Bánkút (Nagyvisnyó)

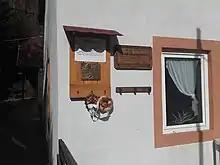
Bánkút

Bánkút is a ski resort in Northern Hungary in the Bükk National Park. It lies 32 km west from Miskolc and 800–930 metres above sea level; officially belongs to the village of Nagyvisnyó.